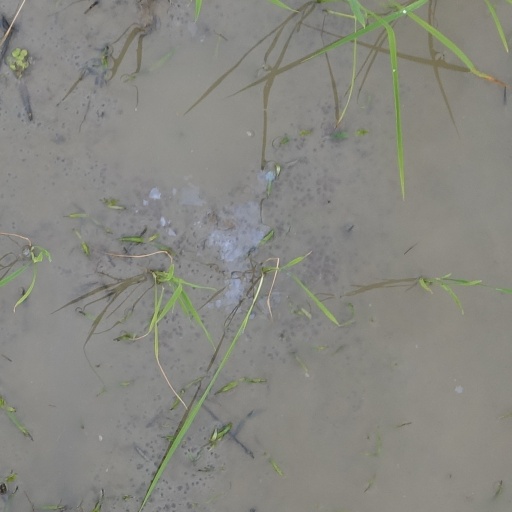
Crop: rice